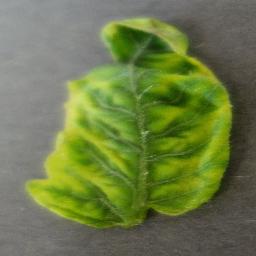
Label: Tomato___Tomato_Yellow_Leaf_Curl_Virus